Polychrome

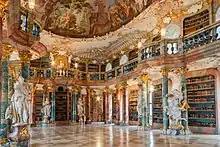
Library of the Wiblingen Abbey, Ulm, Germany, by , 1737–1744. All the elements that seem to be made out of marble are actually made from polychrome stucco.

Some very early polychrome pottery has been excavated on Minoan Crete such as at the Bronze Age site of Phaistos. In ancient Greece sculptures were painted in strong colors. The paint was frequently limited to parts depicting clothing, hair, and so on, with the skin left in the natural color of the stone. But it could cover sculptures in their totality. The painting of Greek sculpture should not merely be seen as an enhancement of their sculpted form but has the characteristics of a distinct style of art. For example, the pedimental sculptures from the Temple of Aphaia on Aegina have recently been demonstrated to have been painted with bold and elaborate patterns, depicting, amongst other details, patterned clothing. The polychrome of stone statues was paralleled by the use of materials to distinguish skin, clothing, and other details in chryselephantine sculptures, and by the use of metals to depict lips, nipples, etc., on high-quality bronzes like the Riace bronzes. The availability of modern digital methods and techniques have allowed the reconstruction and visualization of ancient 3D polychromy in a scientifically sound method and many projects have explored these possibilities in the last years.